Operation Hop Tac I

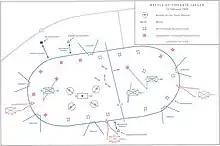
Battle of Firebase Jaeger, 25 February 1968

The 1st Brigade had established Firebase Jaeger to support the operation approximately 7 km northeast of Đồng Tâm Base Camp. Jaegar was built on dry rice paddy criss-crossed by shallow dikes giving clear observation of the surrounding area. Four 155 mm howitzers of Battery B, 1/84th Artillery were located at Jaegar, together with Companies B and C, 5/60th Infantry, equipped with 25 M113 armored personnel carriers, a 30-man road-building team from Company B, 15th Engineers and a platoon from Company A, 2/39th Infantry. Half of the M113s were spaced at 25-meter intervals around the base perimeter, while the rest were concentrated at the center. Given the hard dried out ground, none of the M113s were dug in and the base was only lightly fortified.